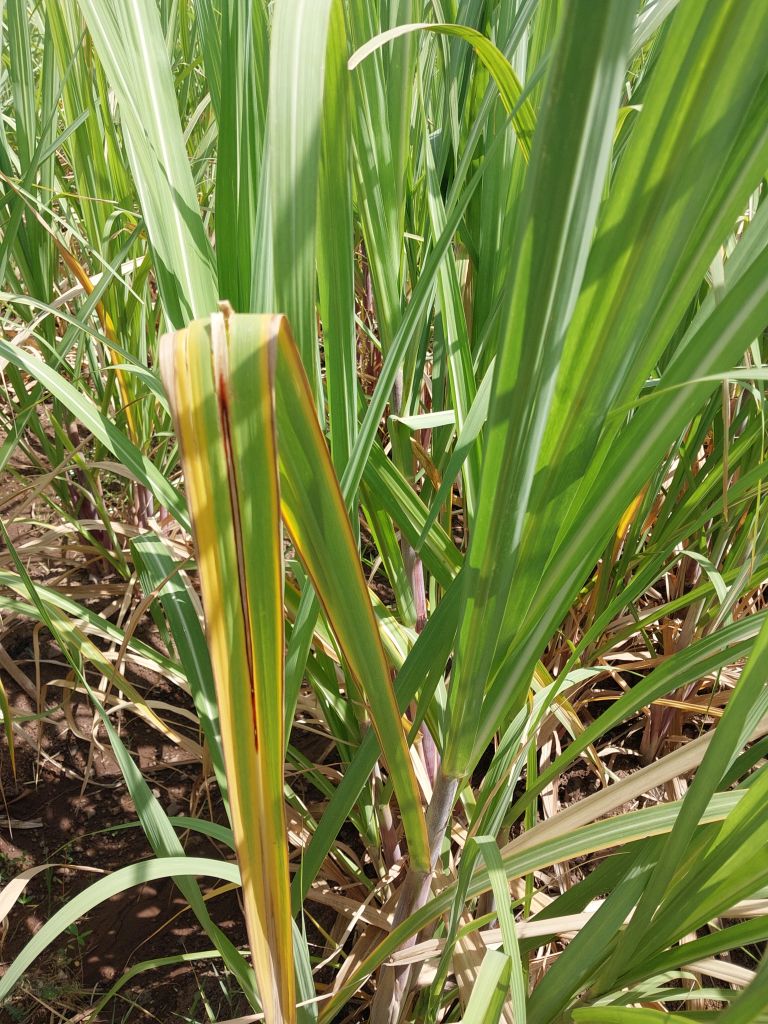
Label: Brown Spot